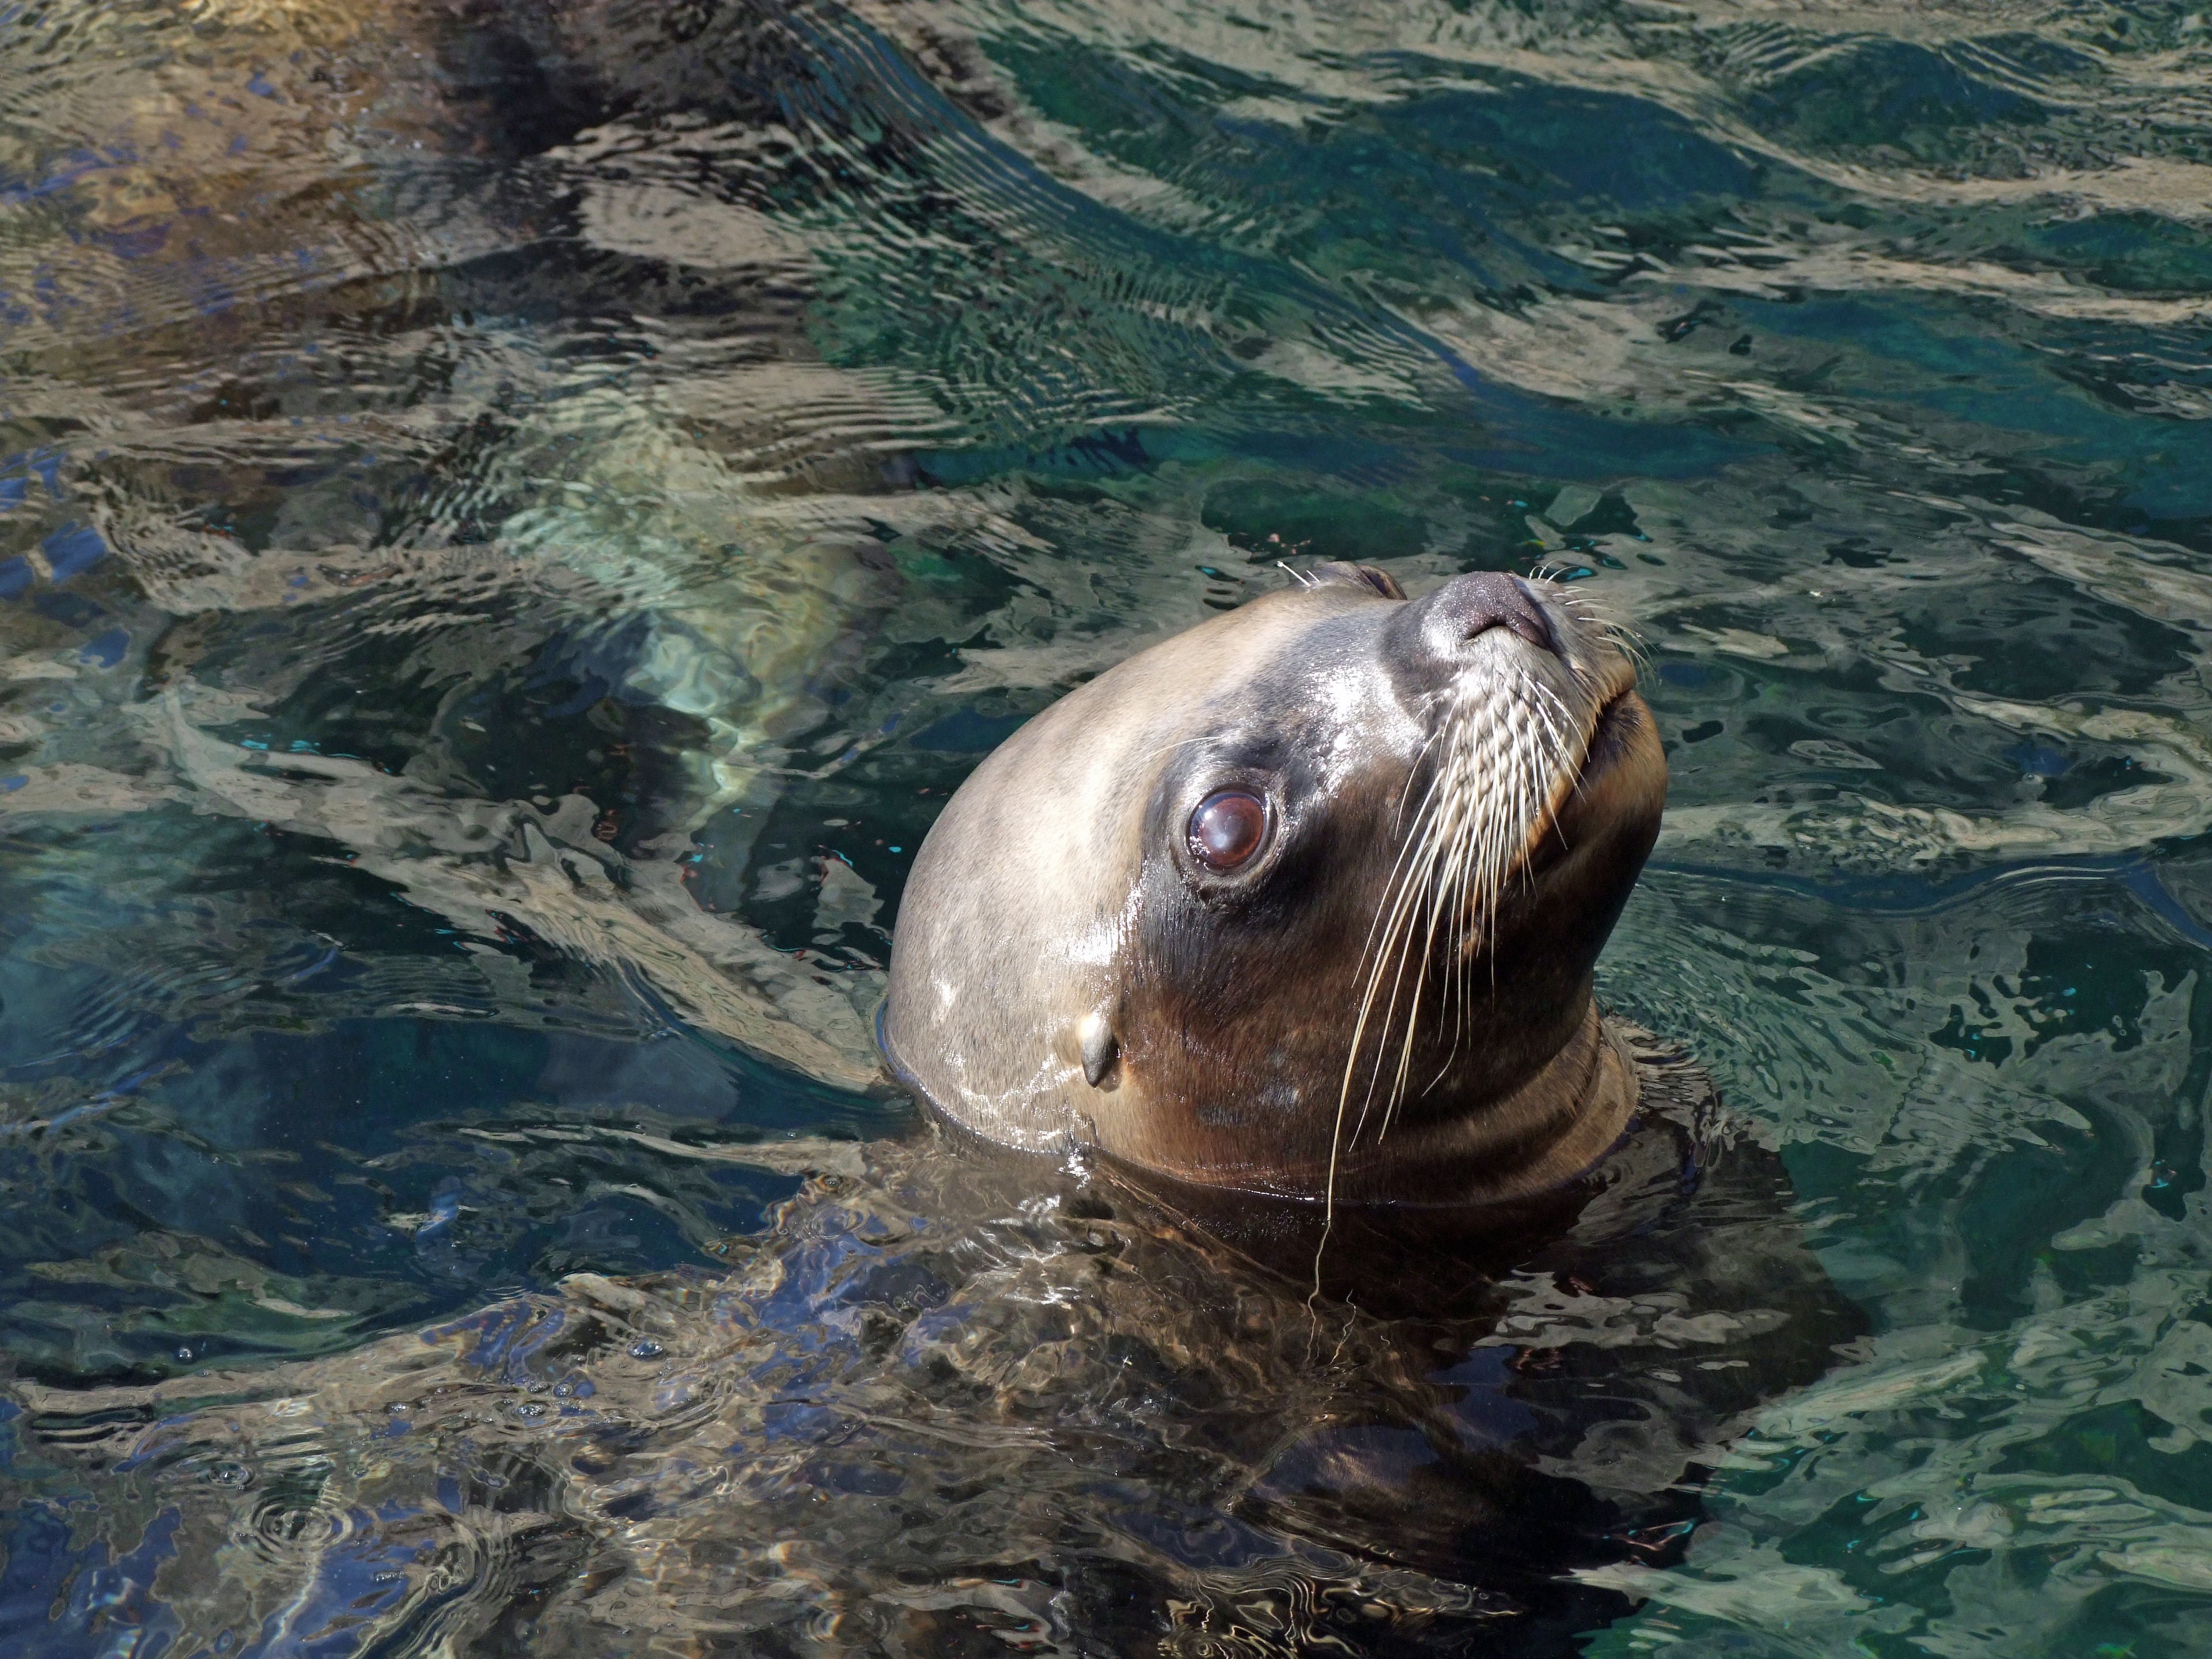
sea, water, wet, animal, zoo, biology, mammal, predator, fish, head, seals, vertebrate, creature, animal world, meeresbewohner, harbor seal, robbe, seal pelts, marine mammal, marine biology, sea lion otarriinae, otariidae family of eared seal